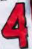
Number: 4